Barry K. Herman

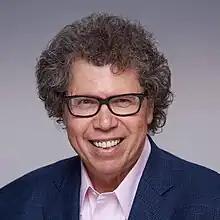
Barry K. Herman, M.D., M.M.M

Barry Keith Herman is an American board certified adult and child and adolescent psychiatrist, psychiatric administrator, and physician executive. He currently is Chief Medical Officer of Atentiv Health, a digital health specialty provider, since March, 2020. Immediately prior, he was Senior Vice President and Chief Medical Officer of Tris Pharmaceuticals, Inc. in Monmouth Junction, NJ. He left this position at Tris in January 2020. Herman's interests include psychiatric administration and management, healthcare policy, and psychopharmacological research. He has spoken and written frequently on the topic of physician leadership and management. He is the author of over 100 scientific abstracts and manuscripts, and is frequently quoted in the media. His psychiatric research has been widely cited. Herman is the Past President of the American Association of Psychiatric Administrators (now called the American Association for Psychiatric Administration and Leadership (AAPAL)), and currently serves on its Executive Council. He is the recipient of the 2017 American Psychiatric Association Administrative Psychiatry Award.